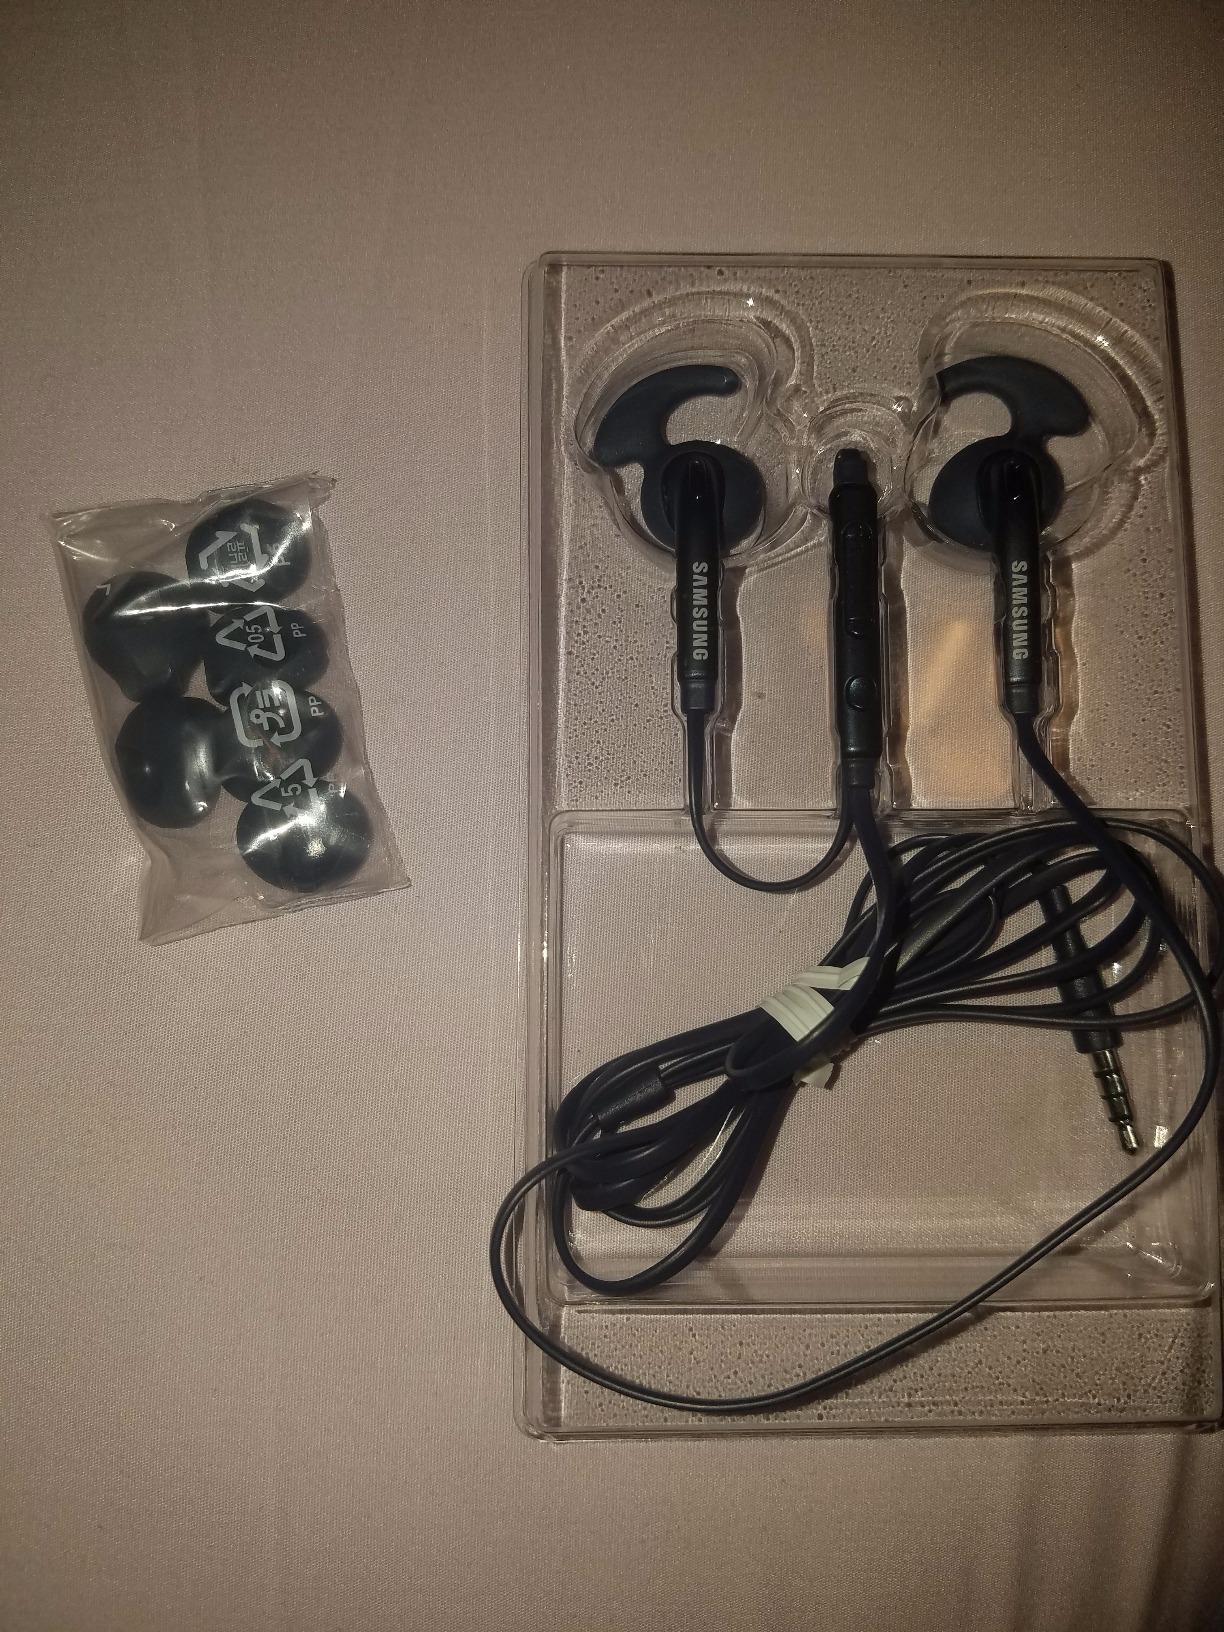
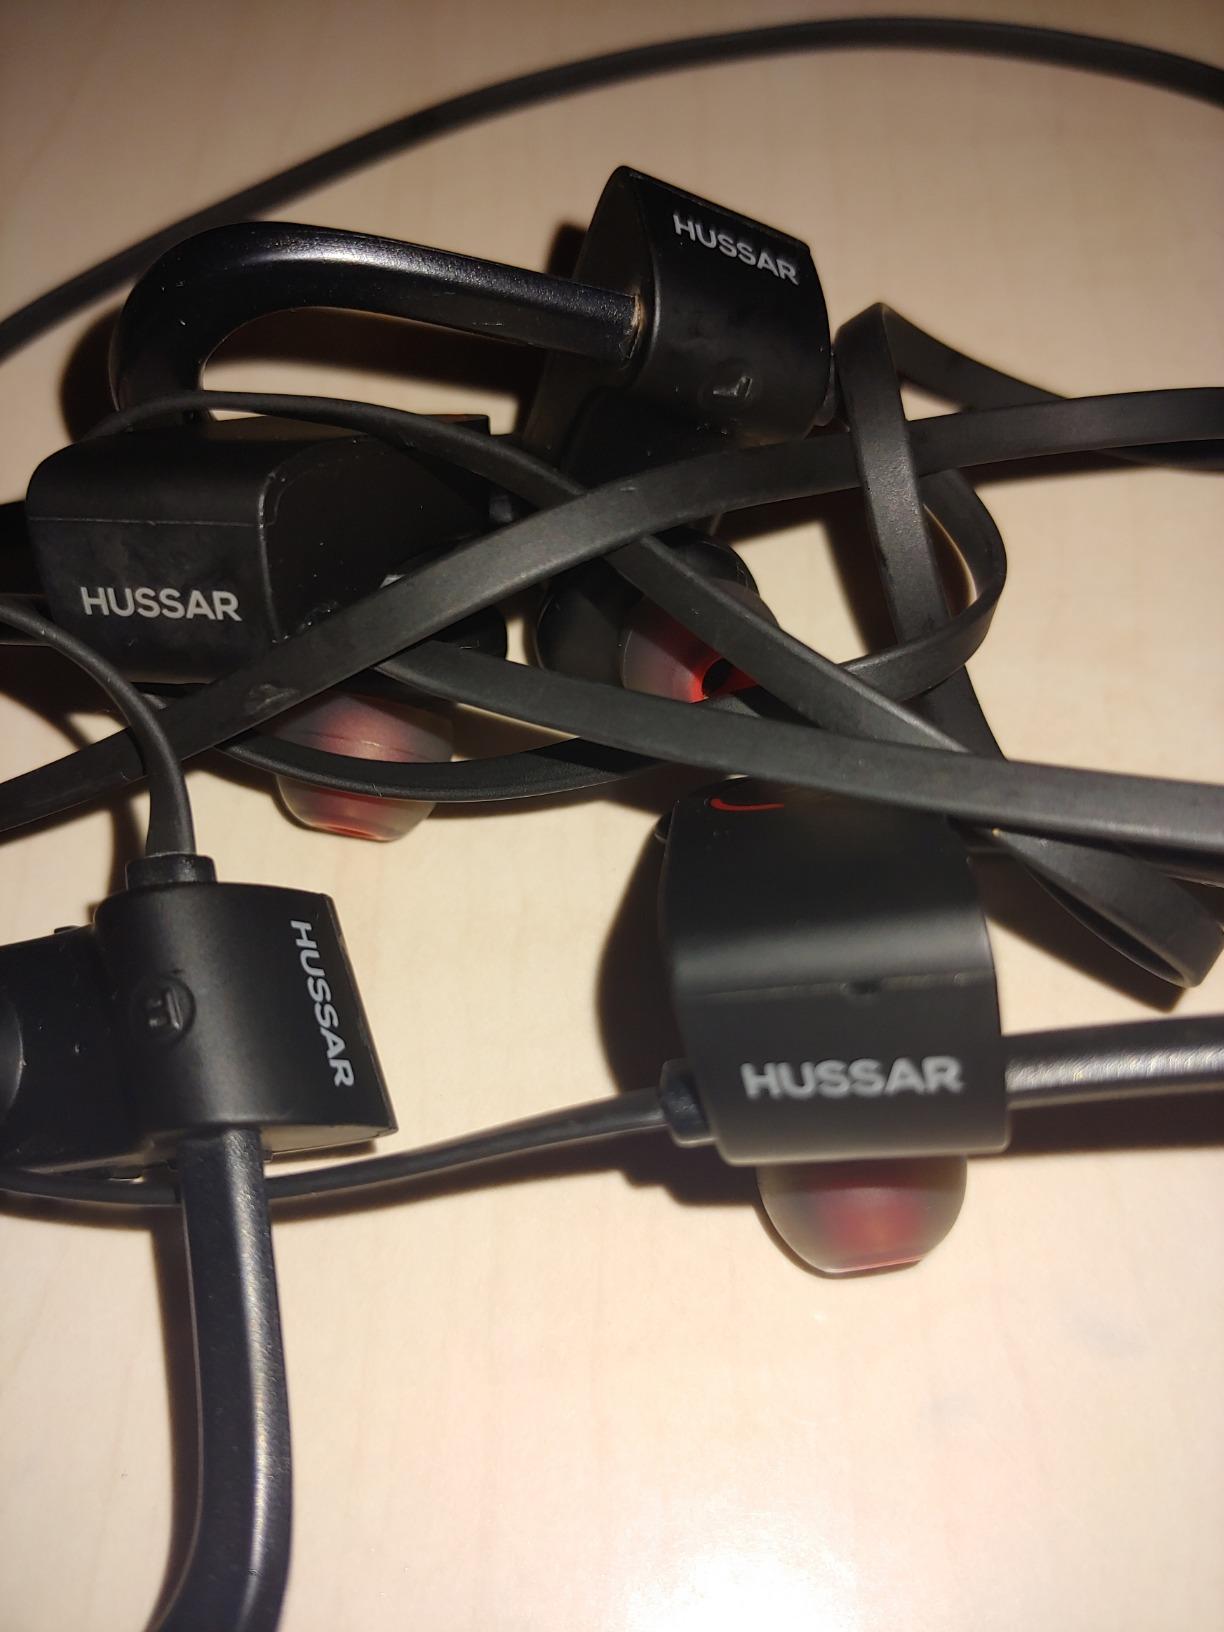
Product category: headphones
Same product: no